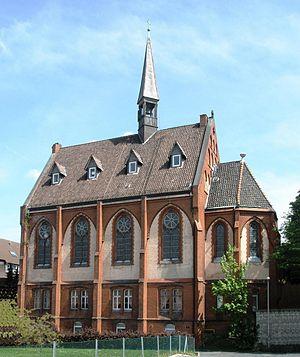
L'éparchie de Francfort et de toute l'Allemagne est une circonscription de l'Église orthodoxe serbe. Elle a son siège à Francfort-sur-le-Main en Allemagne et, en 2016, elle a à sa tête l'évêque Sergije.